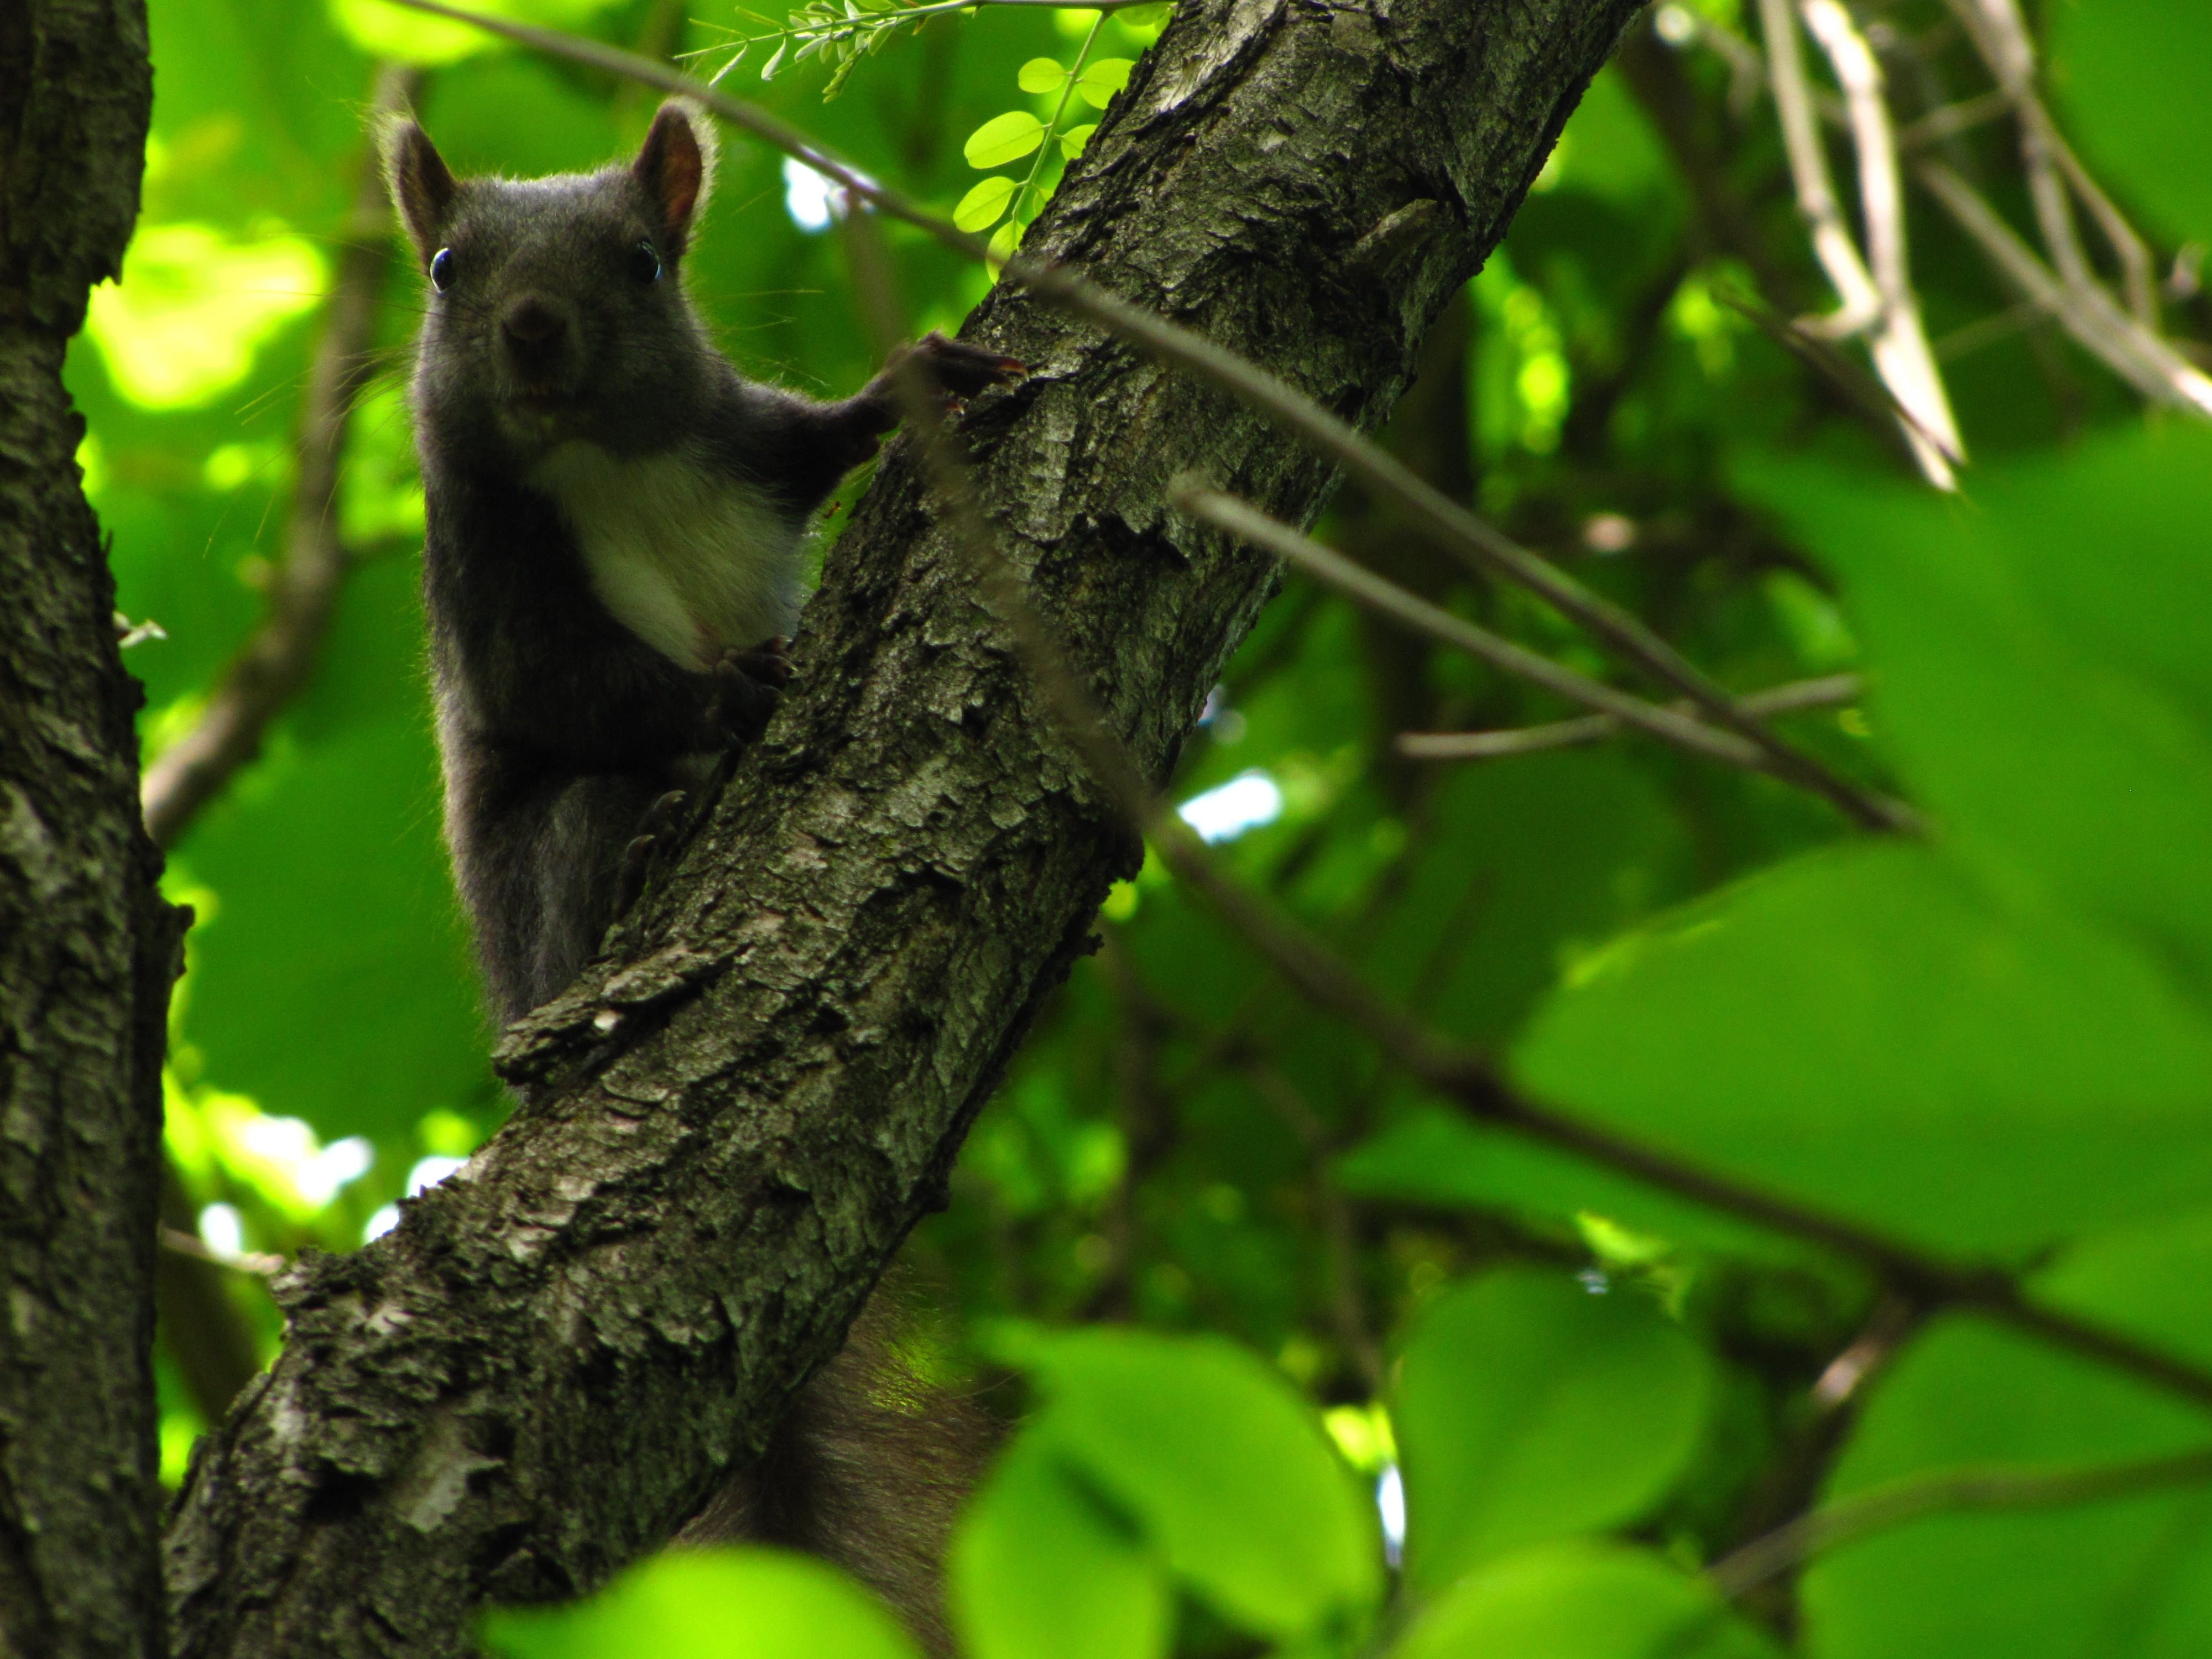
tree, nature, forest, branch, leaf, flower, animal, wildlife, green, jungle, mammal, squirrel, flora, fauna, rainforest, vertebrate, new world monkey